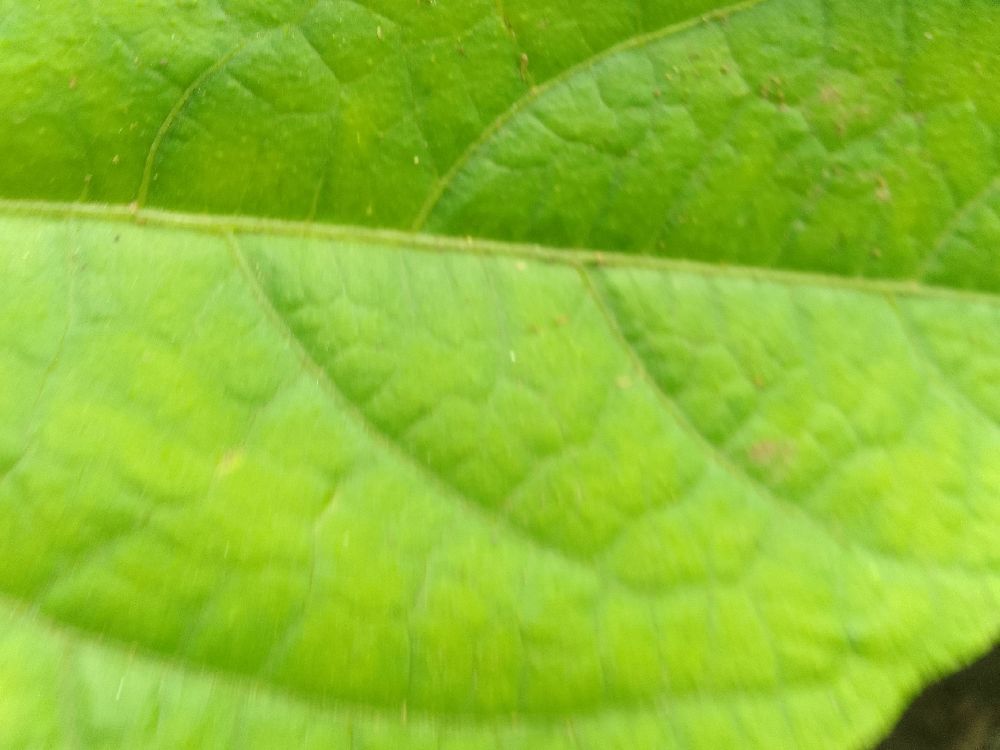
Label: healthy